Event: Nepal Earthquake
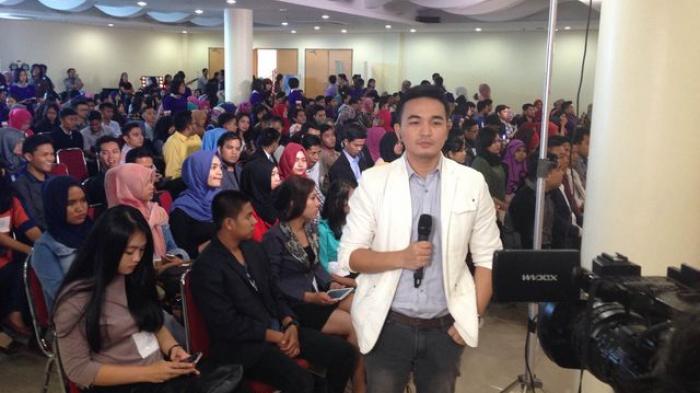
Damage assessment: no_damage